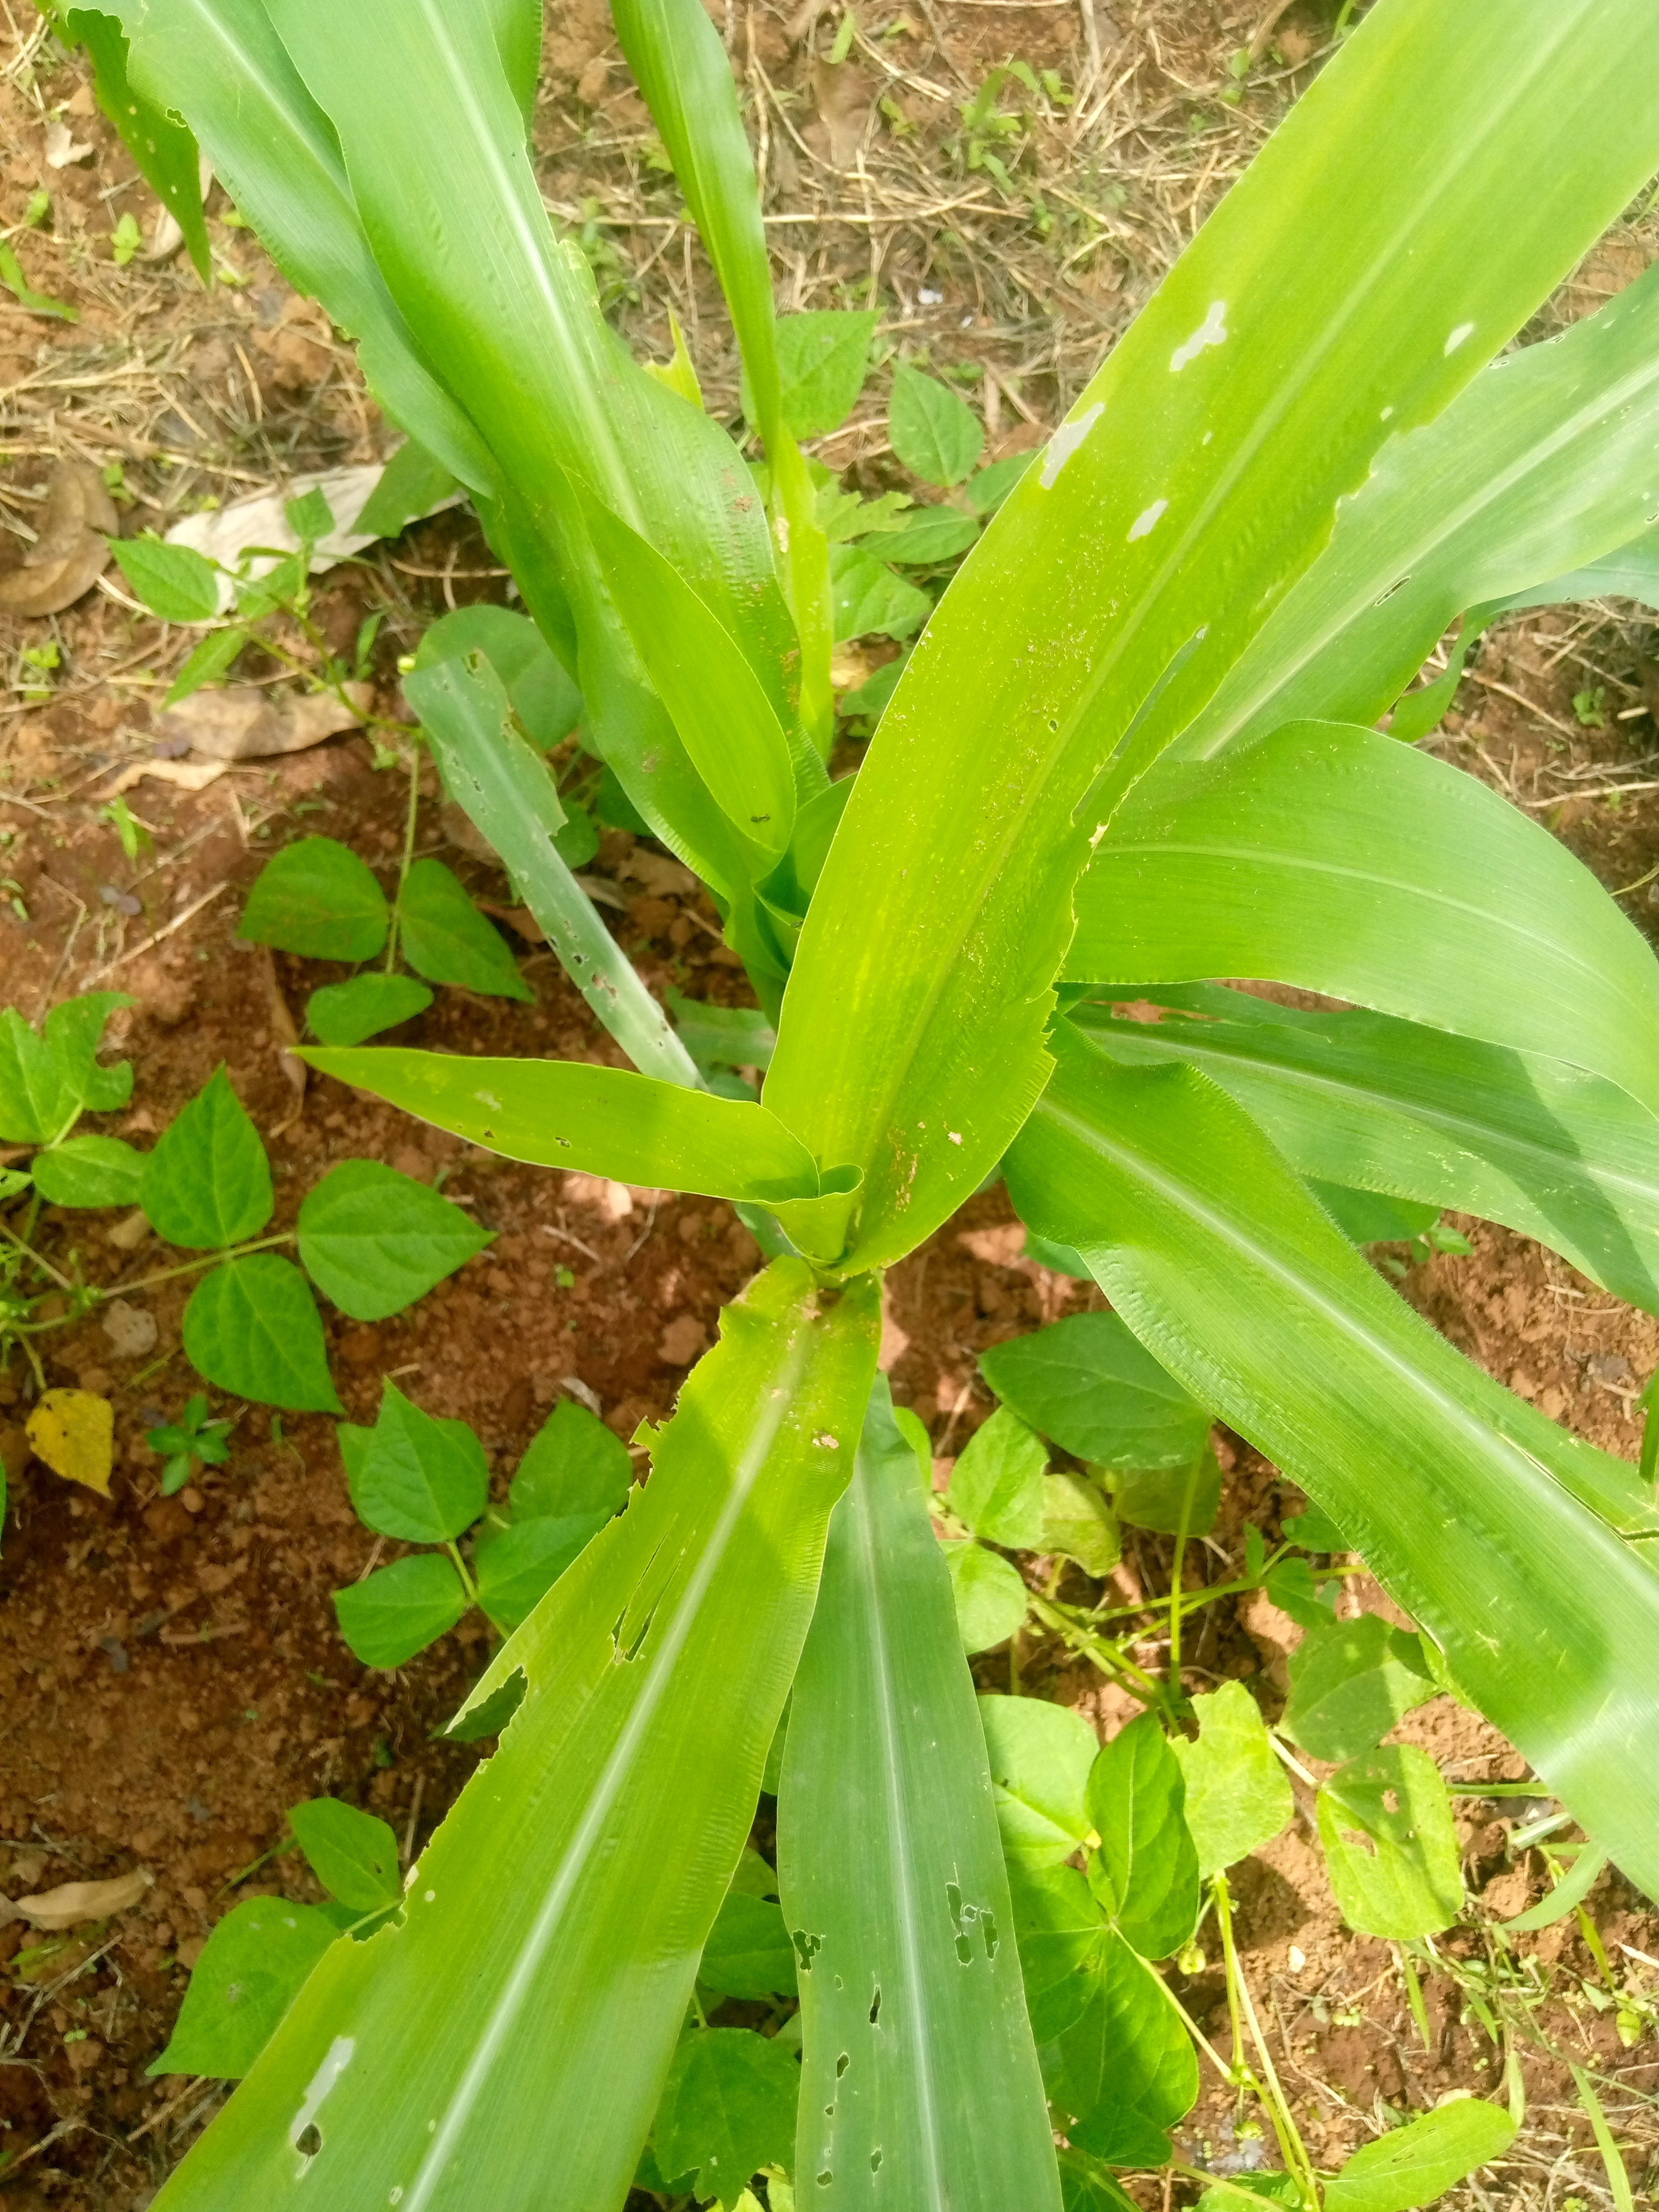
Label: spodoptera_frugiperda